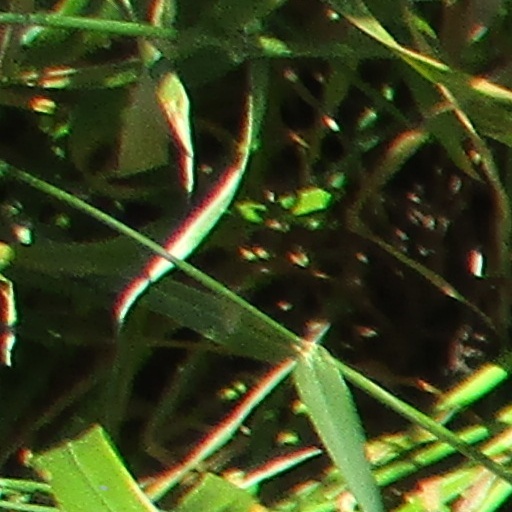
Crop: wheat